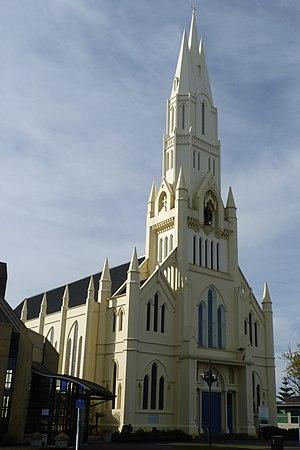
Charles Edward Drennan est un prélat catholique néo-zélandais qui fut évêque de Palmerston North, du 22 février 2012 au 4 octobre 2019.
La cathédrale du Saint-Esprit est la cathédrale du diocèse de Palmerston North en Nouvelle-Zélande. Elle a été bénie en 1925 sous le nom d'église Saint-Patrick, puis a été placée sous le vocable du saint Esprit lorsqu'elle est devenue le siège du nouveau diocèse de Palmerston North érigé en 1980.
Palmerston North est la ville la plus importante de la région de Manawatu-Wanganui, sur l'île du Nord de la Nouvelle-Zélande. C'est une ville d'environ 75 800 habitants. Elle est la onzième plus grande ville du pays, et le centre de la septième région urbaine. Une grande partie de sa population est composée d'étudiants de l'université Massey, l'Universal College of Learning, et l'International Pacific College.